Laura Street Trio

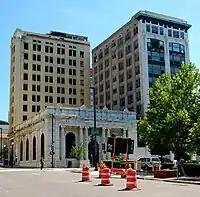
The Laura Street Trio: the Florida Life Building (left), the Marble Bank (foreground), and the Bisbee Building (right)

The Laura Street Trio is a group of three historic buildings located on and near Laura Street in downtown Jacksonville, Florida. The Trio consists of two perpendicularly arranged skyscrapers, the Florida Life Building and the Bisbee Building, plus a third structure, the Old Florida National Bank (or Marble Bank), which is framed by the other two in a unique pattern. The three buildings, constructed in the wake of the Great Fire of 1901, are architecturally significant, but are currently endangered.